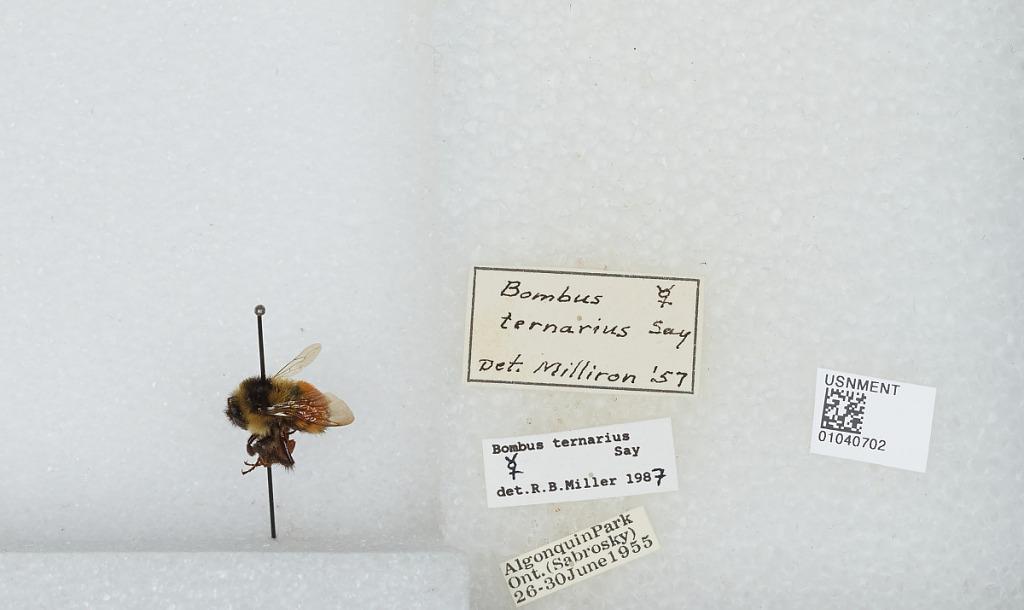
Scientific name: Bombus (Pyrobombus) ternarius Say
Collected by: Sabrosky
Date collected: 1955-6-26
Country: Canada
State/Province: Ontario
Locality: Algonquin Park
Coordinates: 45.7235, -78.3639
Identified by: Milliron